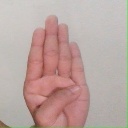
अक्षर: ब